AirBaltic

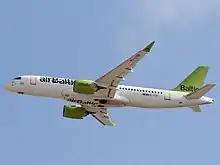
An airBaltic Airbus A220-300 registered as YL-CSF, at Ben Gurion Airport in Israel, seen in May 2018

, airBaltic operates an all-Airbus A220 fleet composed of the following aircraft: